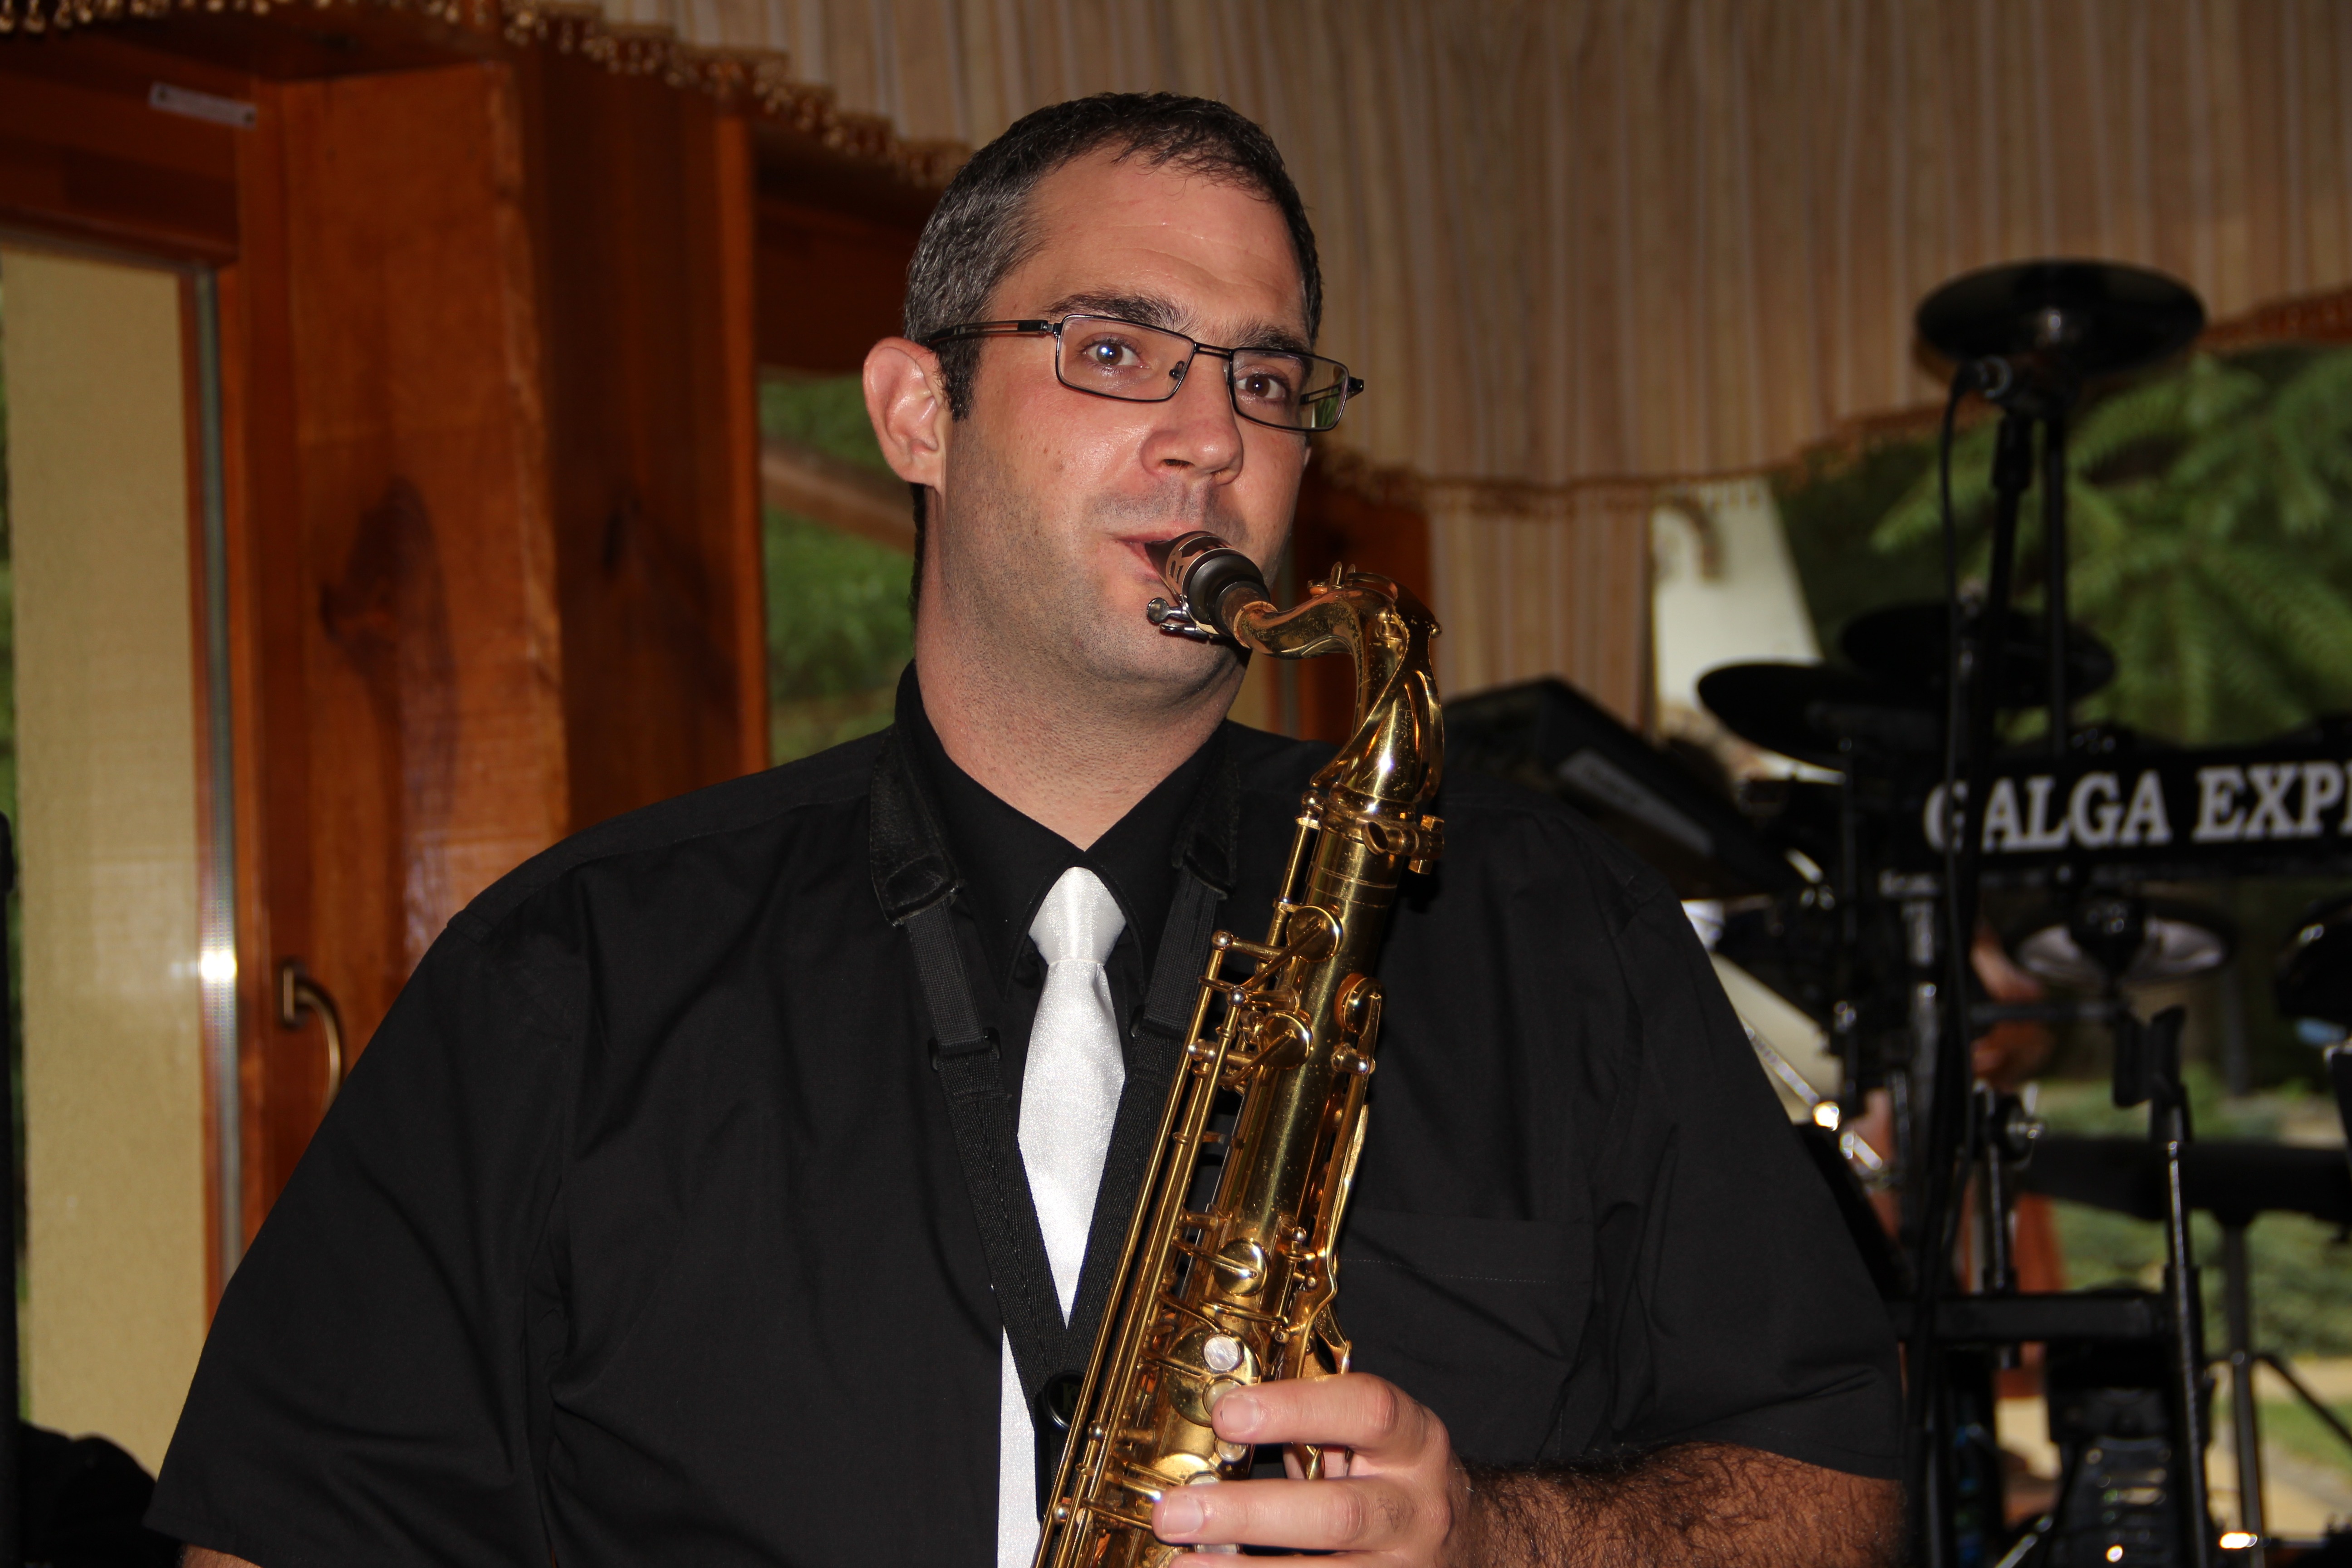
music, wind, musician, musical instrument, saxophone, jazz, bassist, singing, guitarist, entertainment, singer songwriter, woodwind instrument, szakszofon